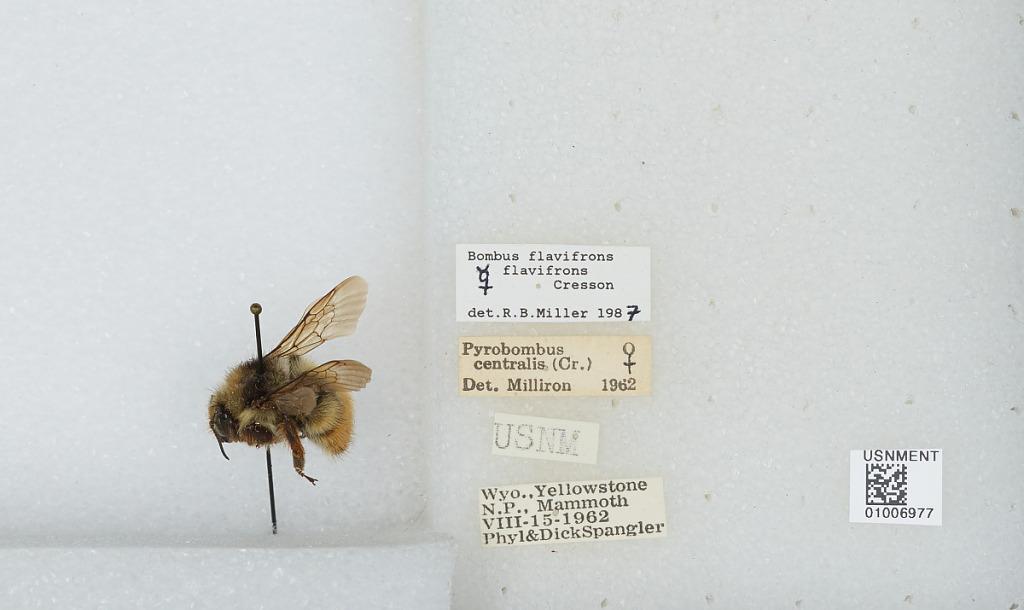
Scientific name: Bombus (Pyrobombus) flavifrons Cresson
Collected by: P. Spangler & D. Spangler
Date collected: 1962-8-15
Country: United States
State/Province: Wyoming
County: Park
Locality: Yellowstone National Park, Mammoth
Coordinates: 44.9769, -110.699
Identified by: Milliron